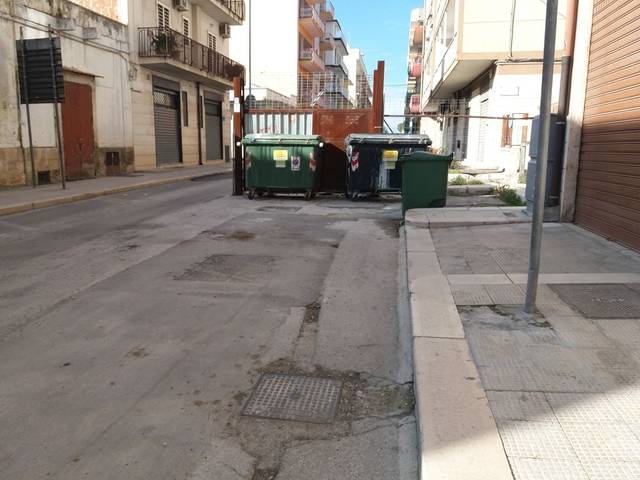
Region: Italy
Coordinates: 41.11, 16.684